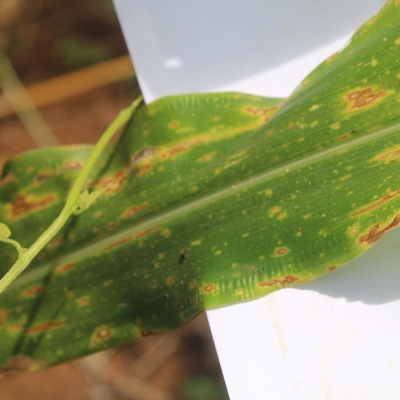
Crop: Maize
Condition: leaf blight